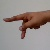
The image shows a hand gesture representing the letter 'P' in Indian Sign Language.